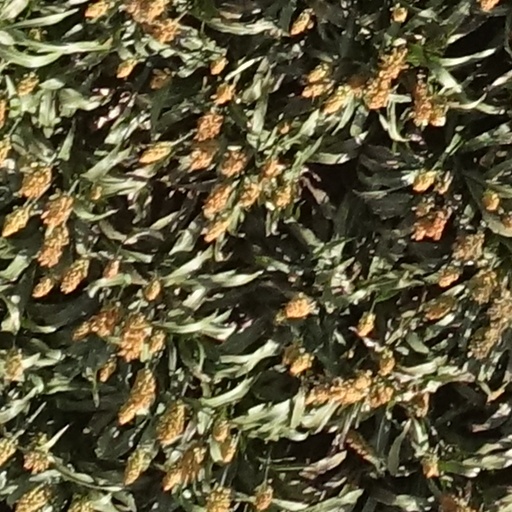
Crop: sorghum